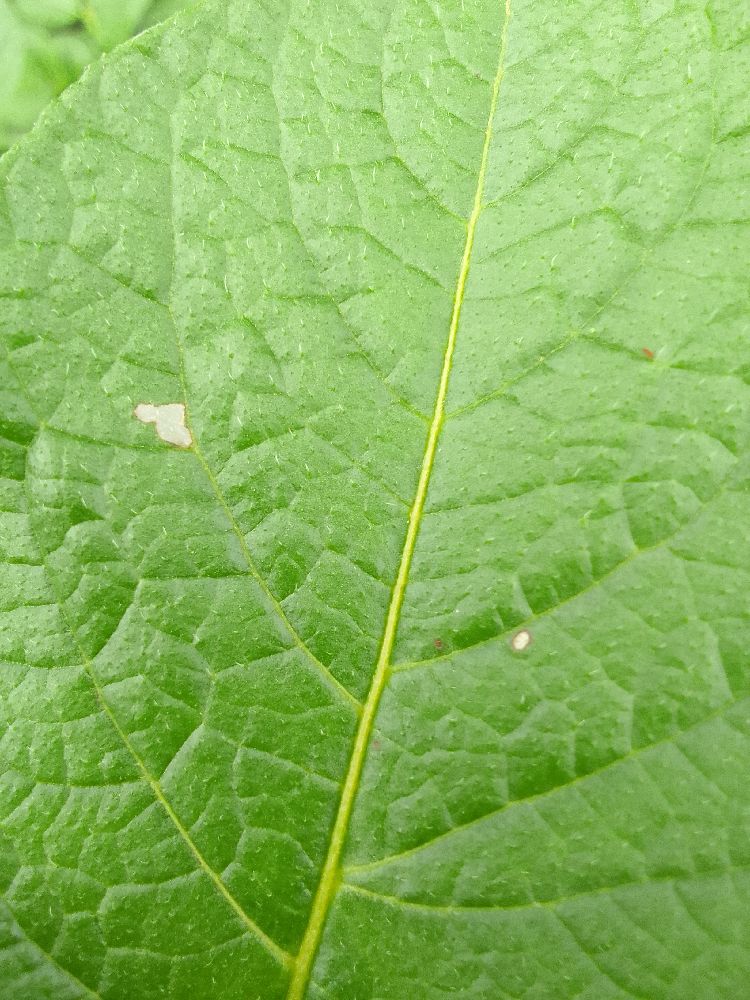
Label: Healthy